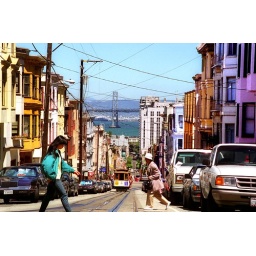
View from back of cable car of San Francisco Bay and the Bay Bridge. People crossing the street in Chinatown.